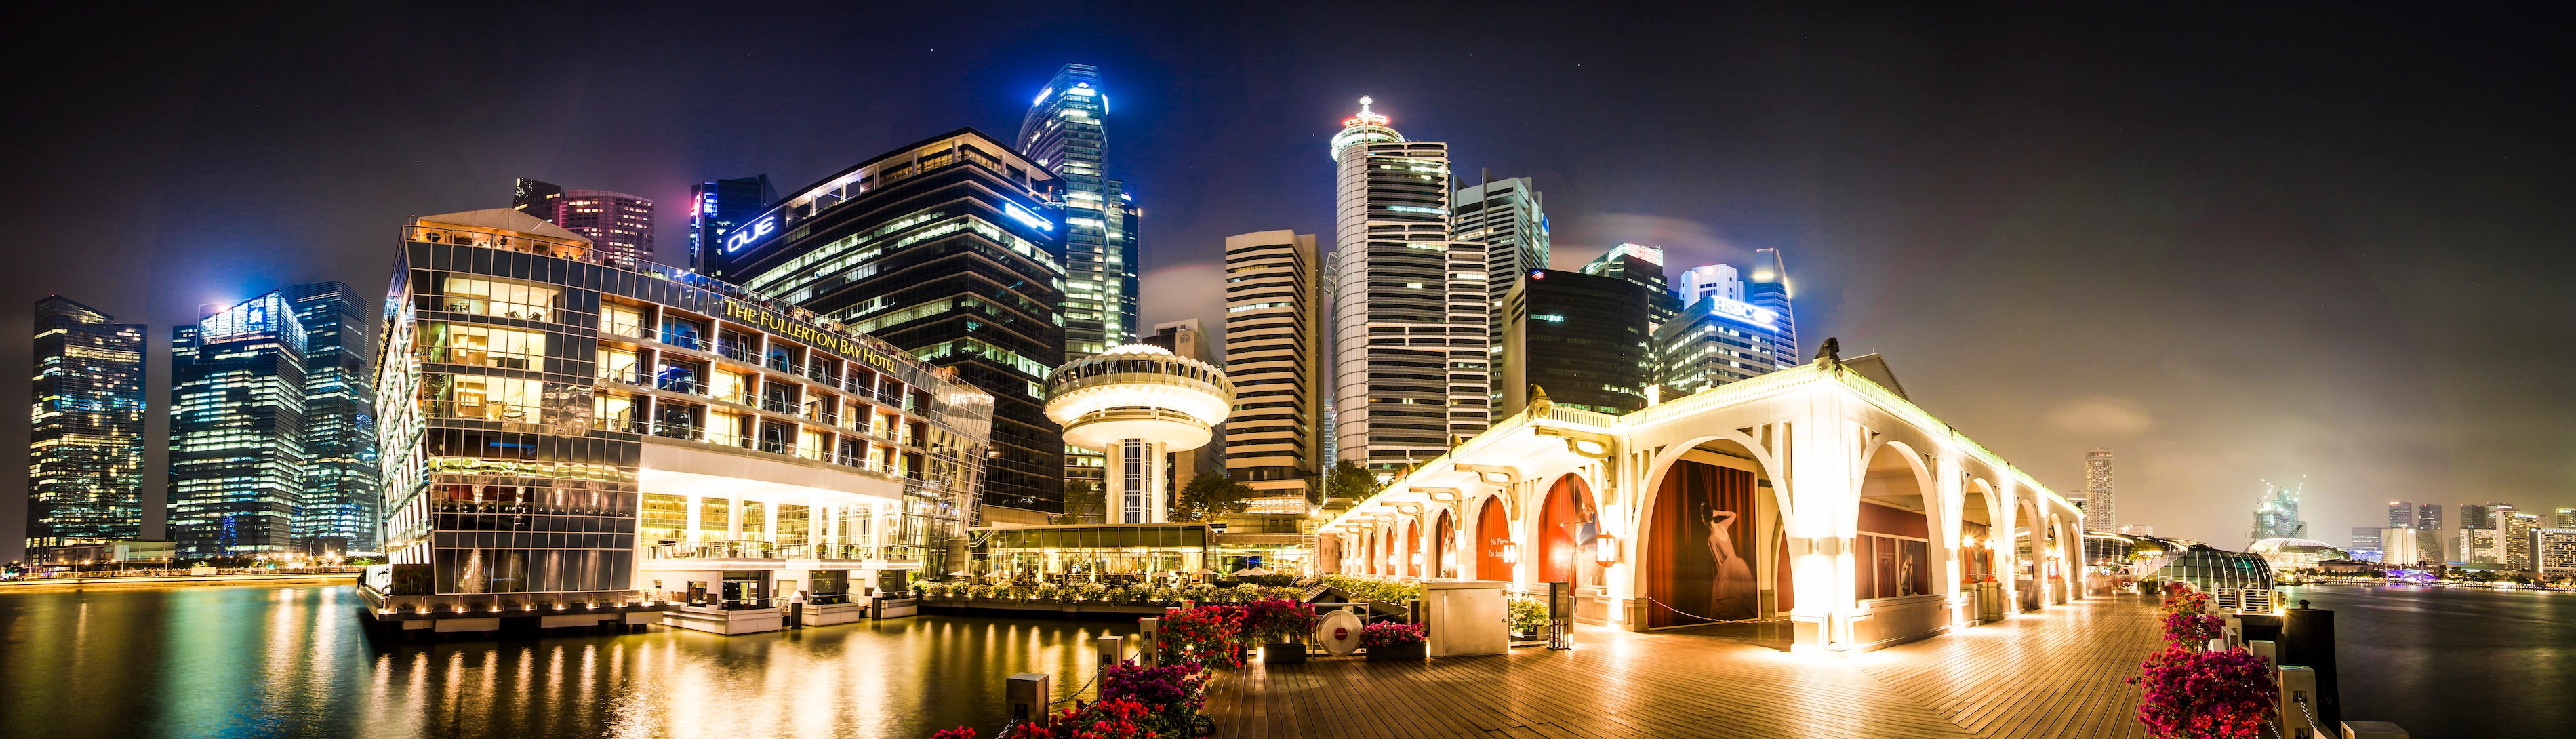
night, city, cityscape, downtown, landmark, christmas decoration, metropolis, christmas lights, human settlement